The Tonight Show

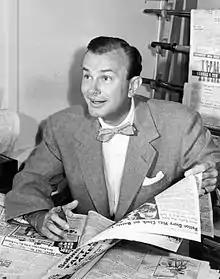

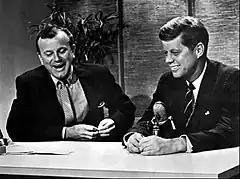
Jack Paar and U.S. Senator John F. Kennedy (D–Massachusetts) in 1959, prior to the 1960 presidential election.

In July 1957, NBC returned the program to a talk/variety show format once again, with Jack Paar (who left his role as morning show host on CBS to join NBC) becoming the new solo host of the show. Under Paar, most of the NBC affiliates that had dropped the show during the ill-fated run of "Tonight! America After Dark" began airing the show once again. Paar's era began the practice of branding the series after the host, and as such the program, though officially still called "Tonight", was also marketed as "The Jack Paar Show". A combo band conducted by Paar's Army buddy pianist Jose Melis filled commercial breaks and backed musical entertainers. Paar also introduced the idea of having guest hosts; one of these early hosts was Johnny Carson. It was also one of the first regularly scheduled network shows to be telecast in color beginning sporadically in September 1957, with regular color broadcasts beginning in September 1960.